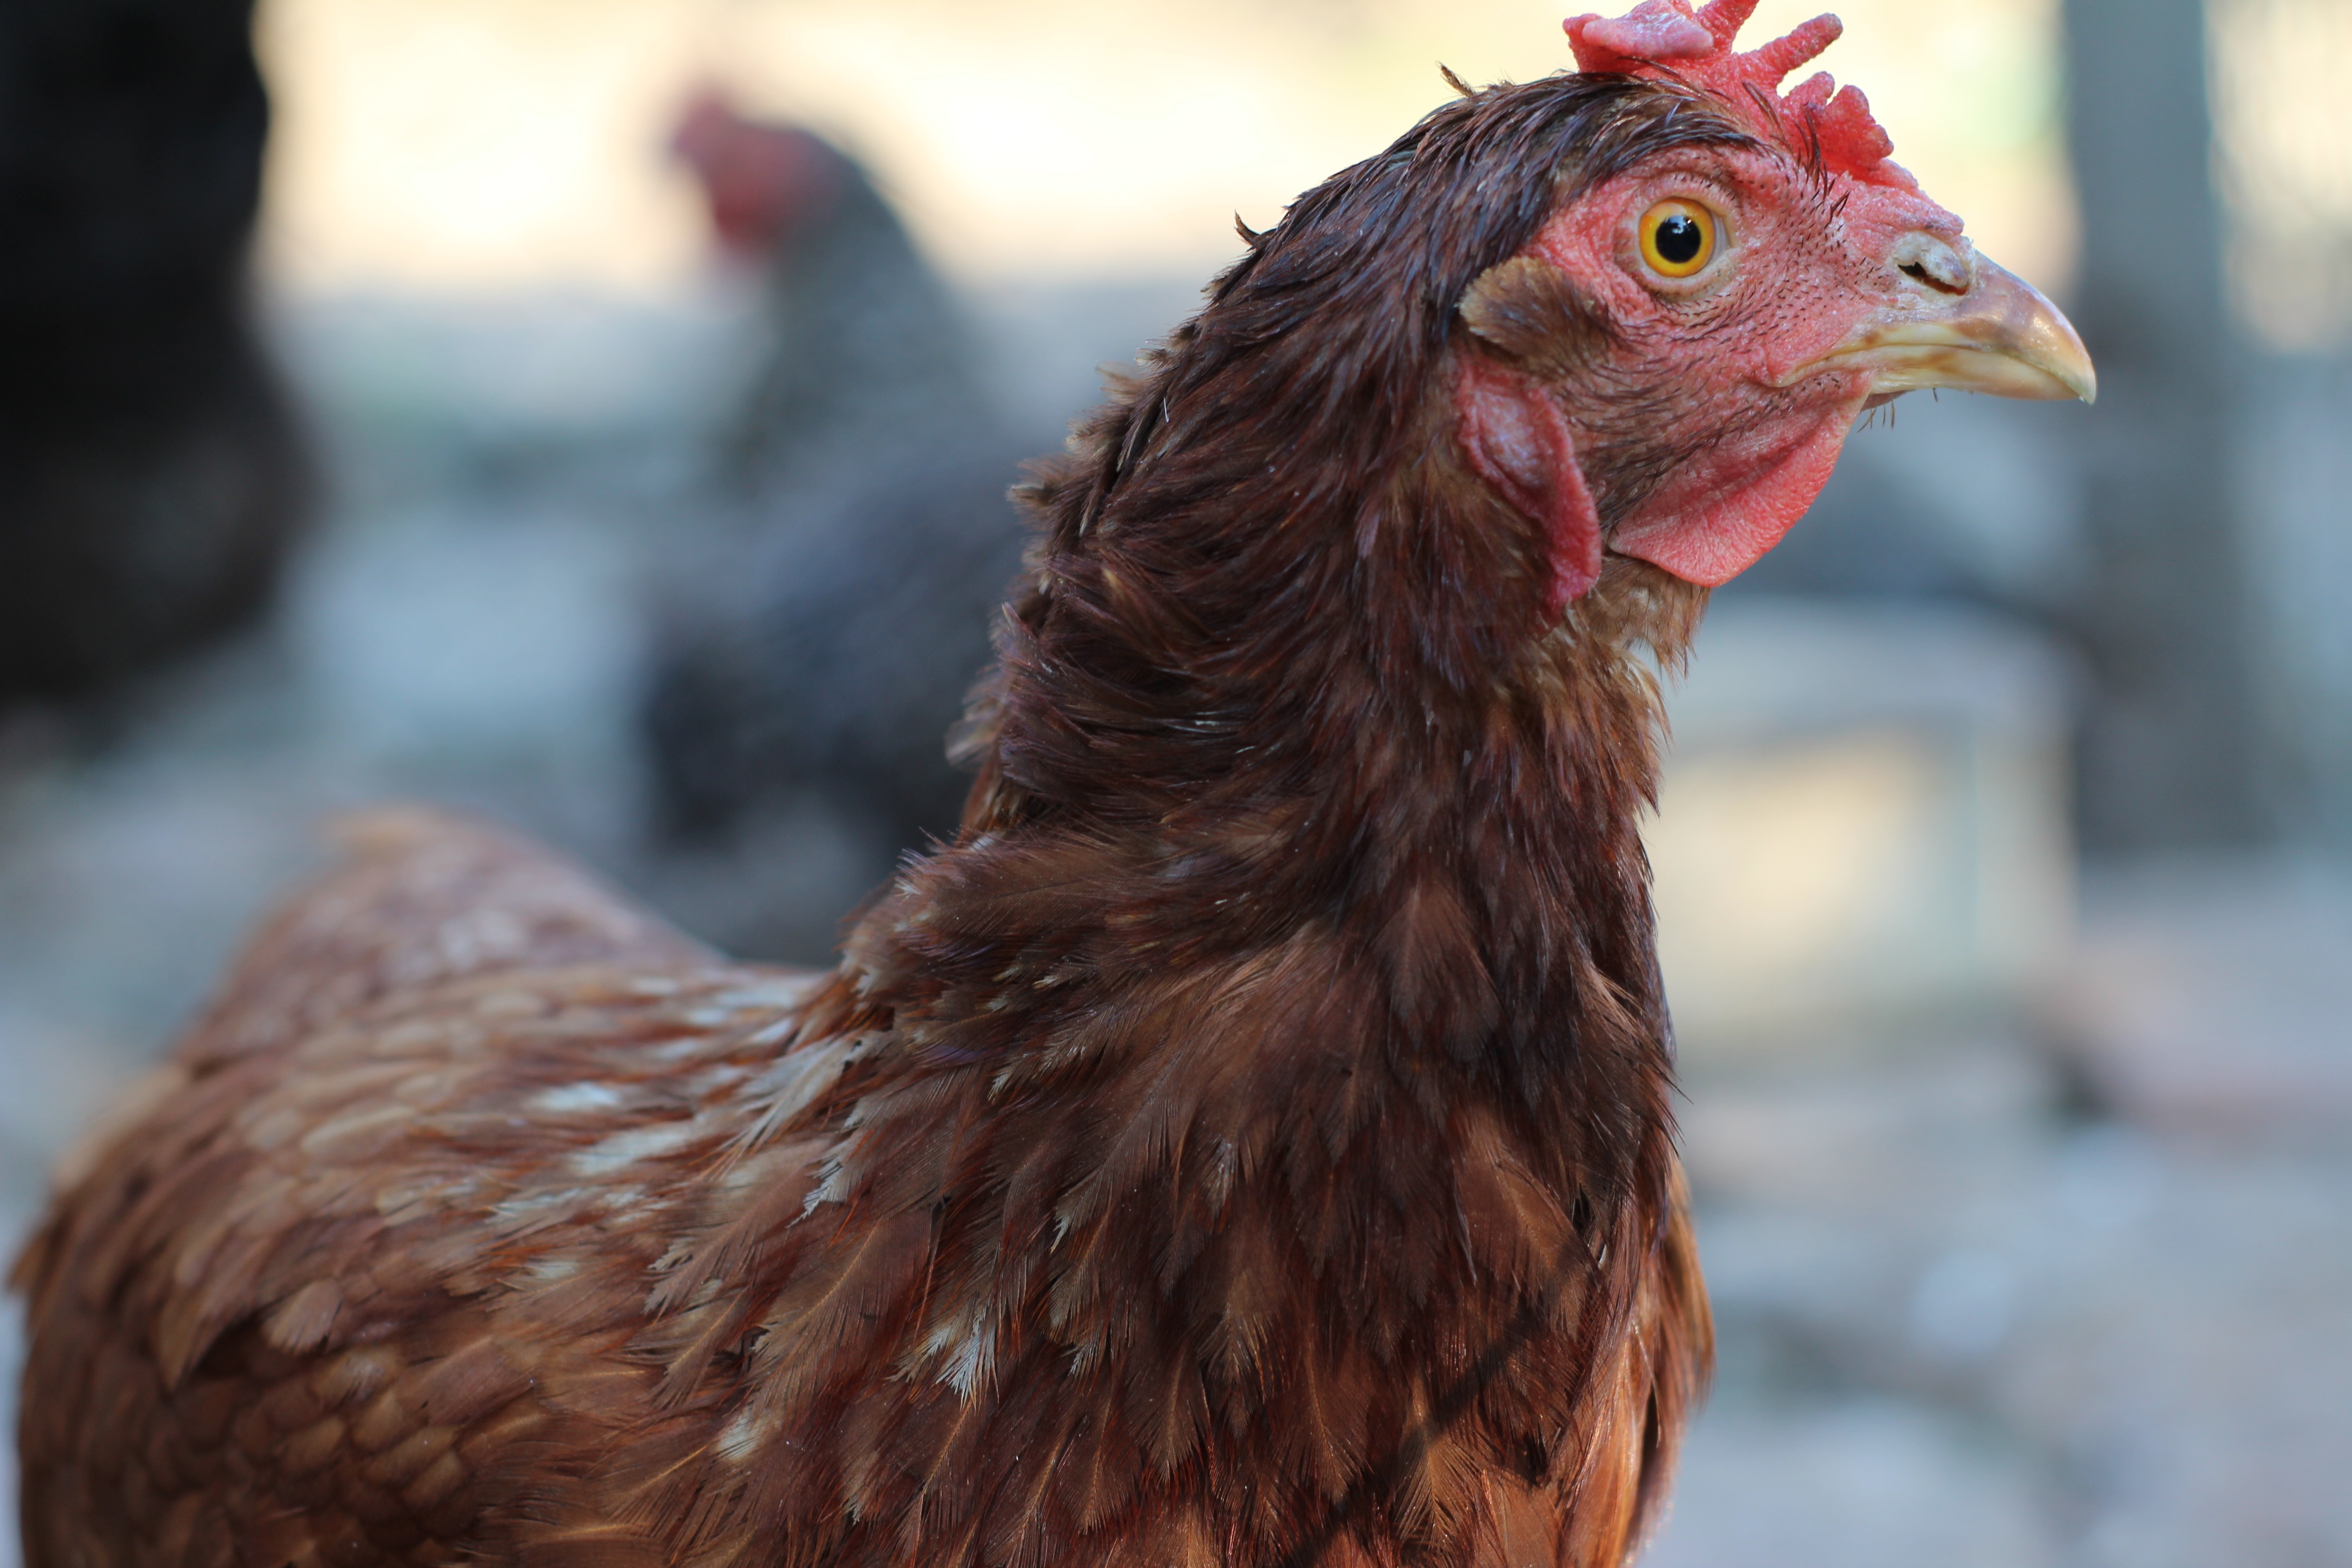
nature, bird, farm, home, animal, village, portrait, beak, chicken, fowl, fauna, rooster, poultry, hen, cock, close up, animals, galliformes, head, vertebrate, phasianidae, comb